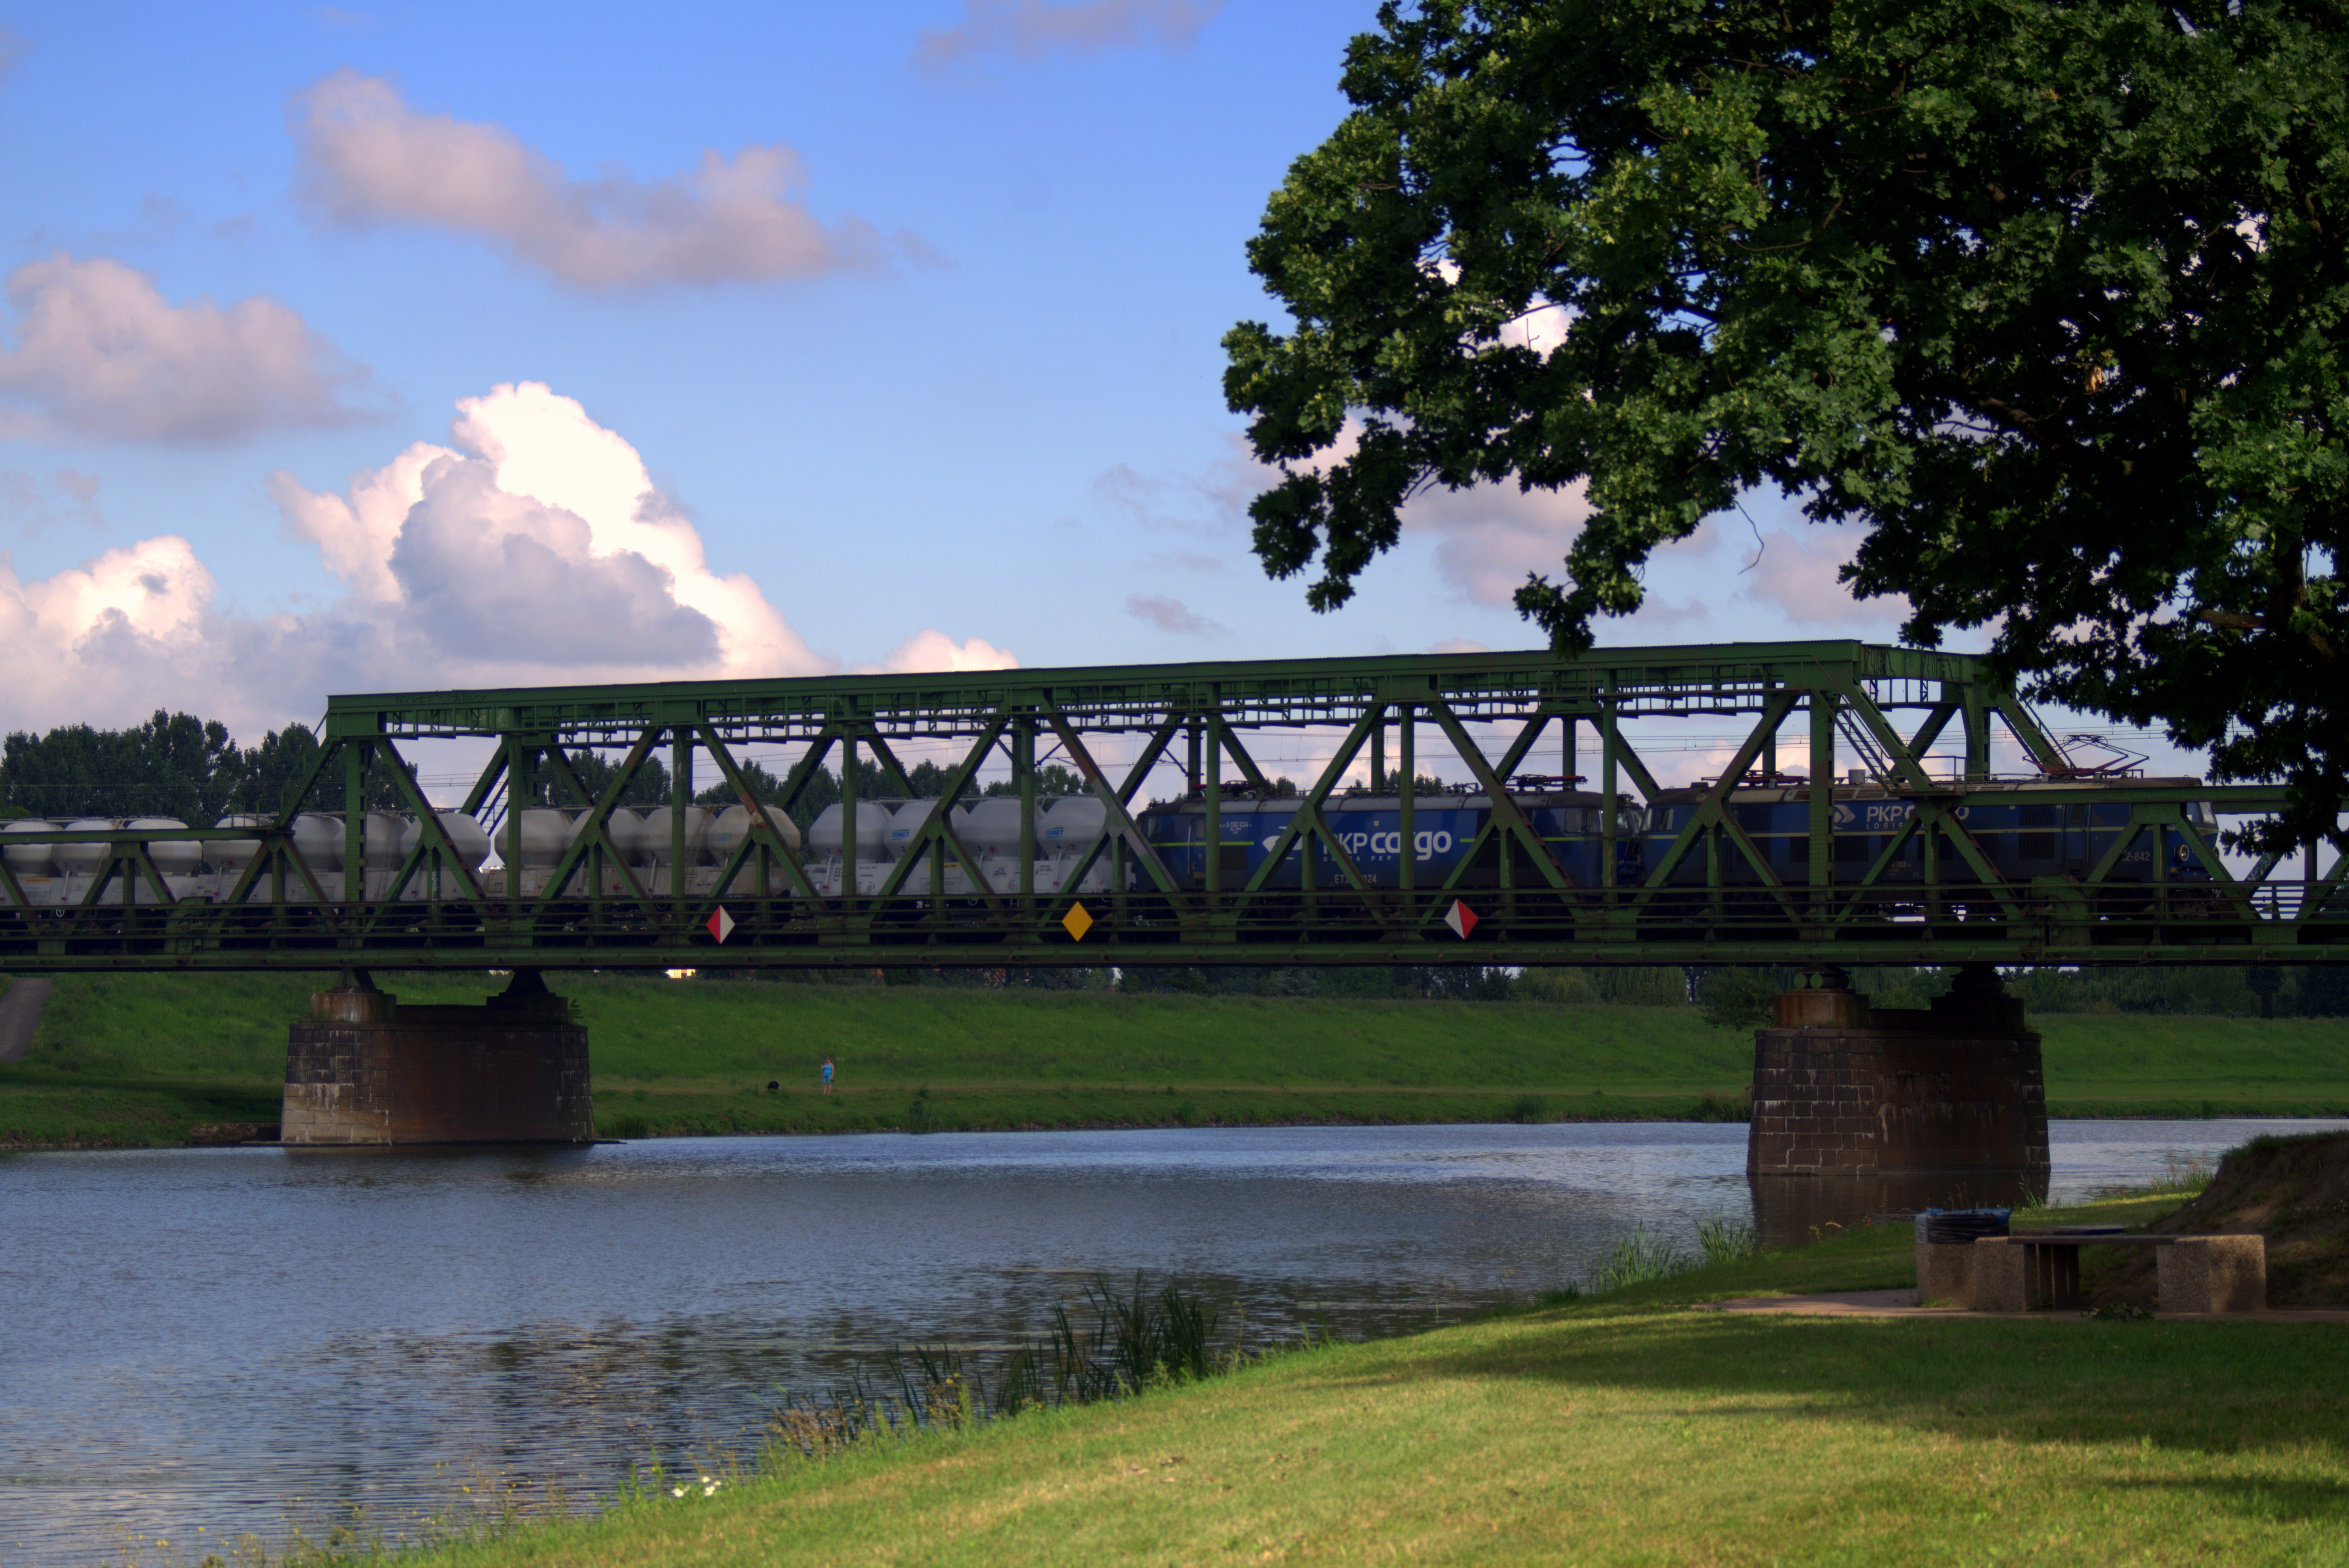
railway, bridge, train, river, canal, walkway, reflection, reservoir, waterway, poland, iron, channel, the viaduct, the design of the, measles, opole, nonbuilding structure